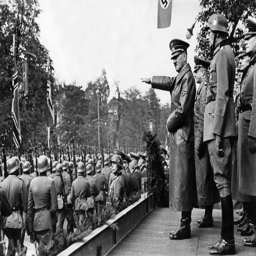
with a city captured , military commander visits the city to review his troops .